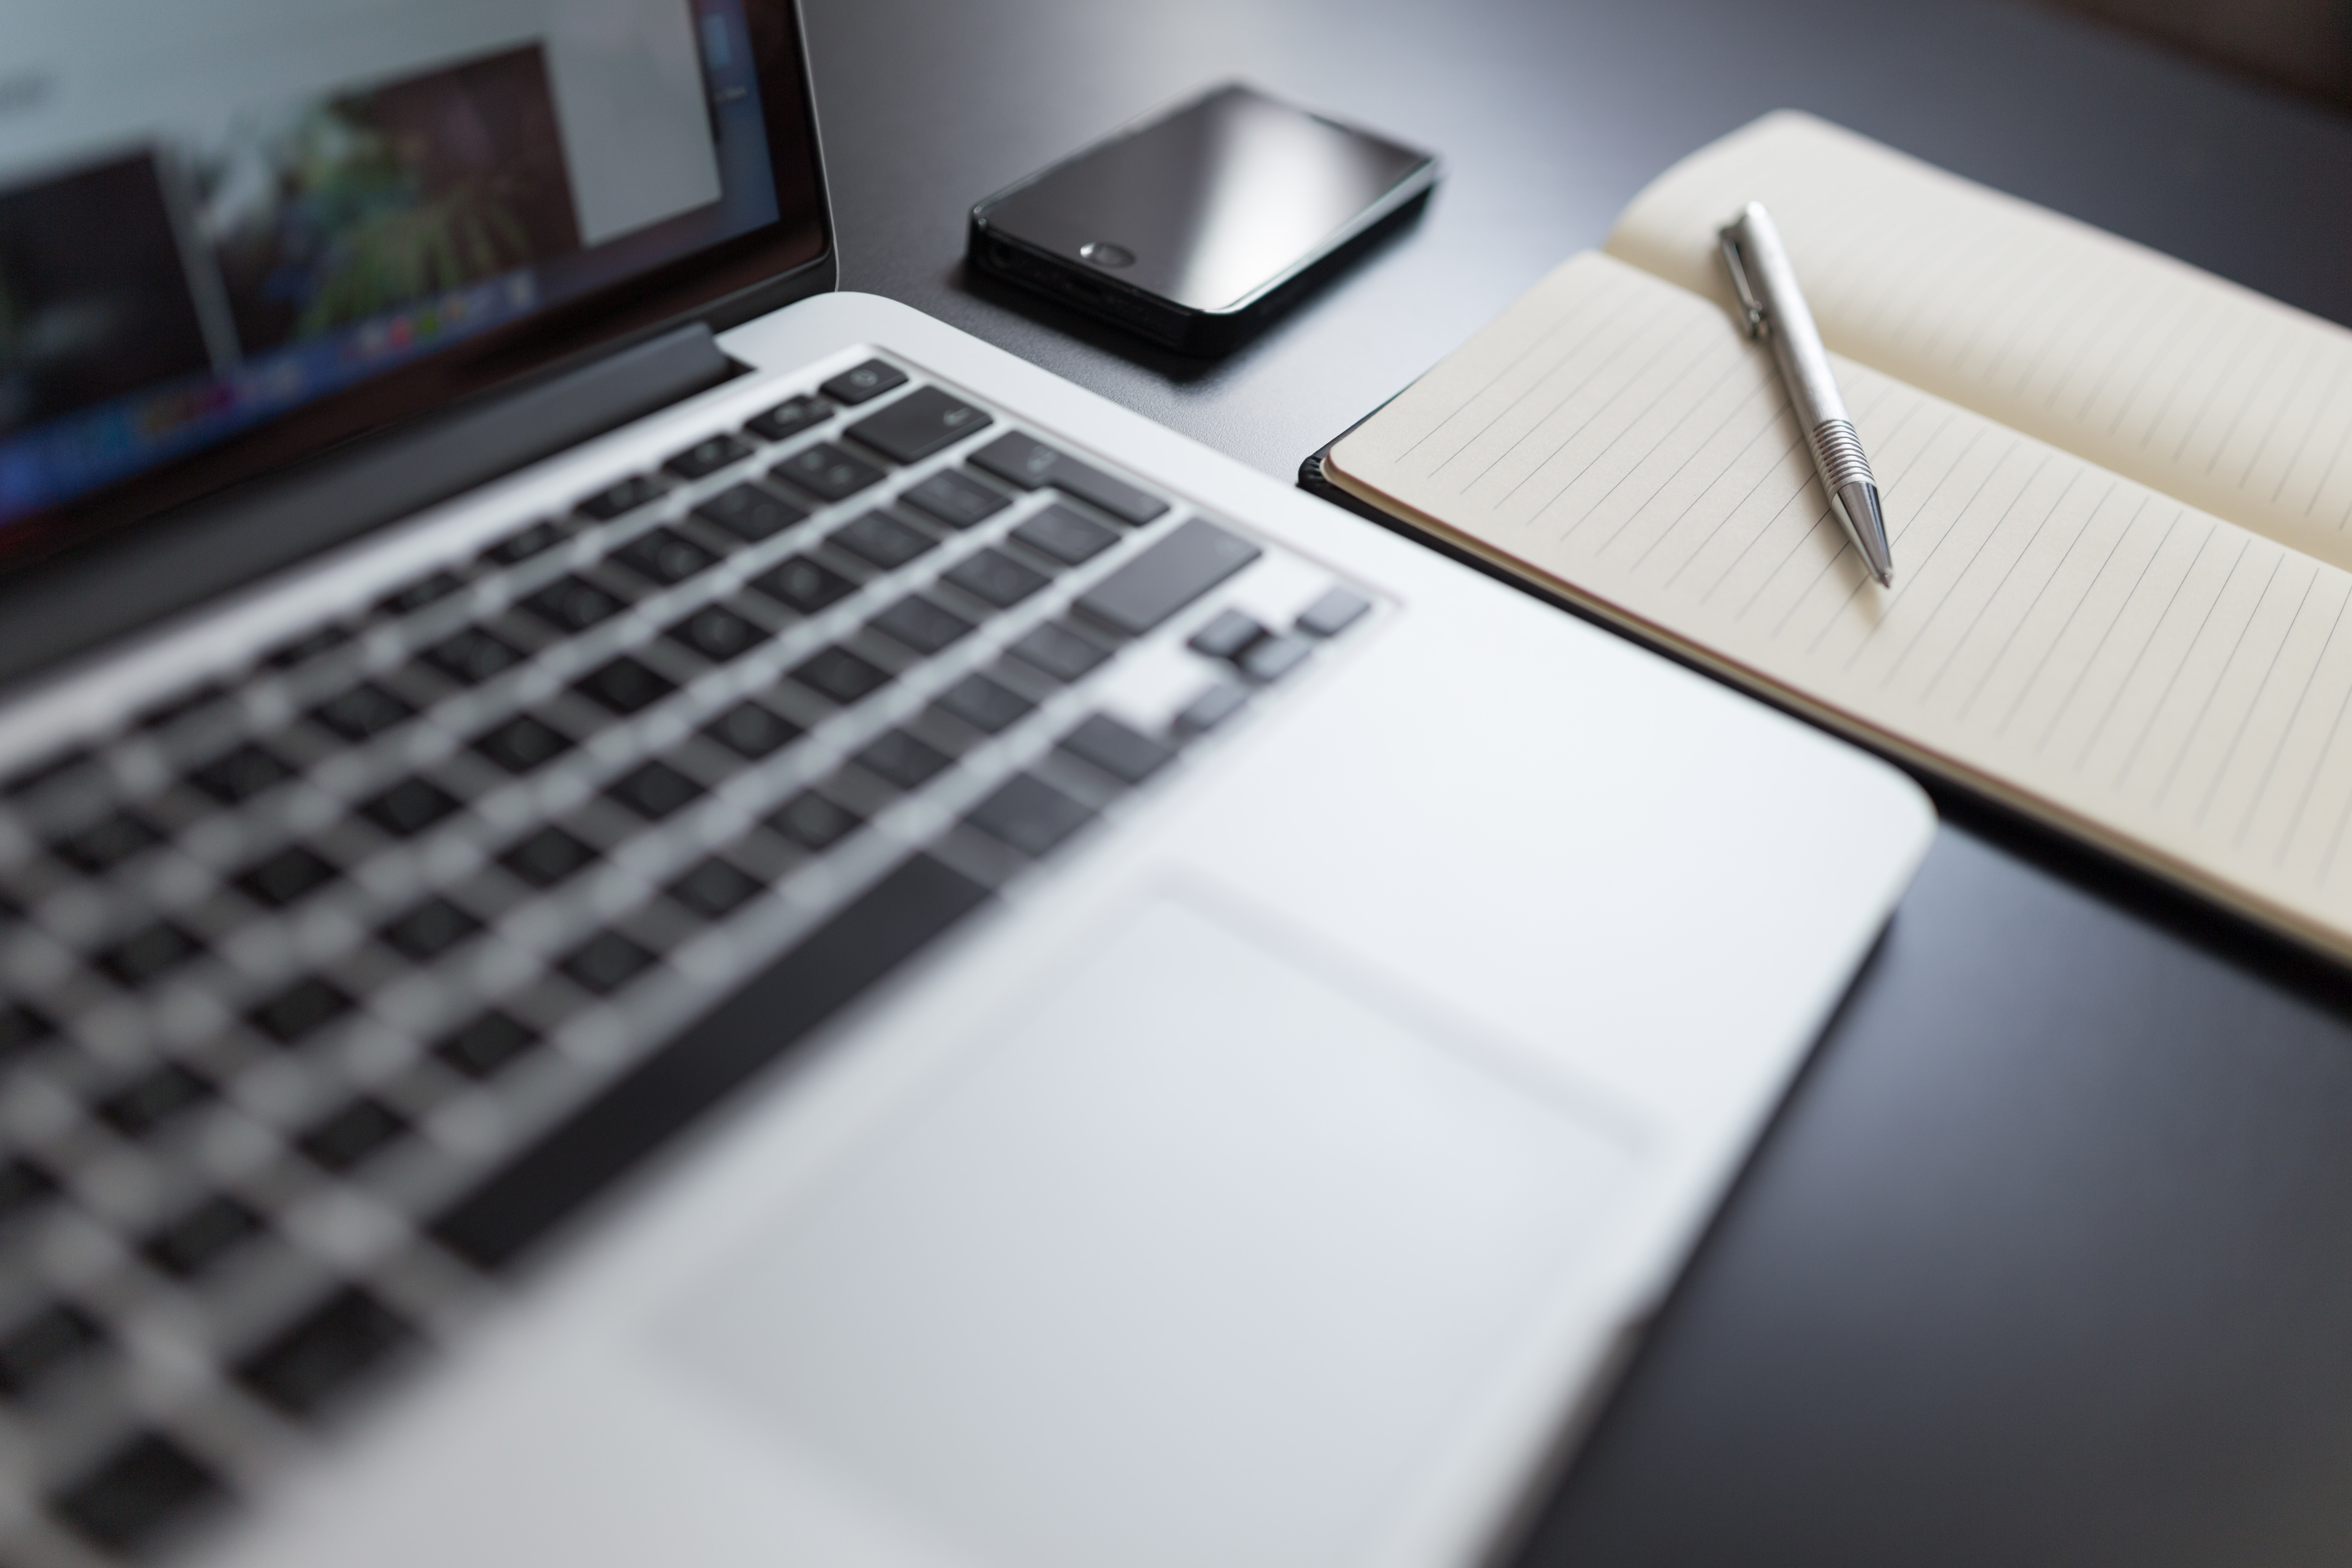
product, technology, font, design, line, room, electronic device, furniture, table, gadget, electronics, desk, interior design, house, metal